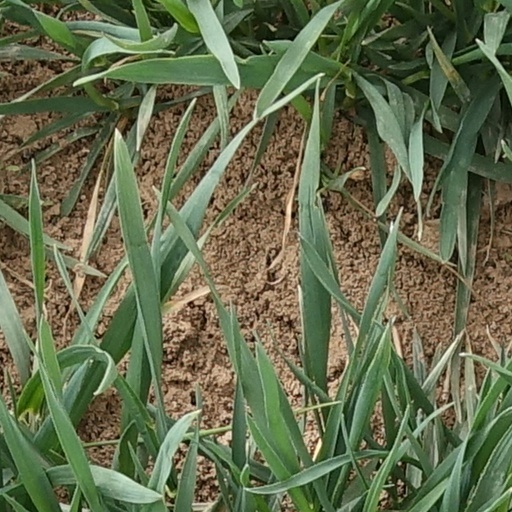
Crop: wheat